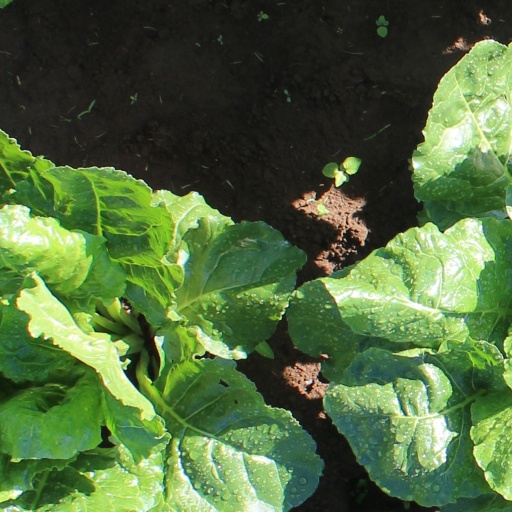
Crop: sugar beet